Our Lady of Lourdes

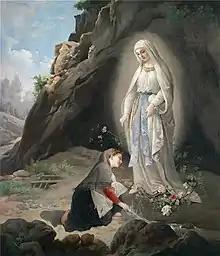
Painting of the apparition of the Virgin Mary to Bernadette Soubirous in the Grotto at Massabielle, near Lourdes, France

Soubirous tried to make the sign of the cross but could not, as her hands were trembling. The lady smiled, and invited Soubirous to pray the rosary with her. Soubirous tried to keep this a secret, but Toinette told her mother. After parental cross-examination, she and her sister received corporal punishment for their story.